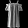
Label: Dress